Raimond van der Gouw

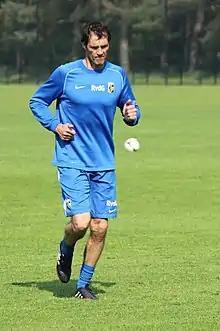
Van der Gouw with Vitesse

Raimundus Johannes Hendrikus "Raimond" van der Gouw (born 24 March 1963) is a Dutch former professional footballer, who played as a goalkeeper.